Butrint National Park

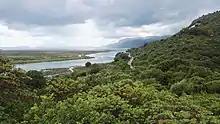
Typical habitat along Lake Butrint and Vivari Channel

The Butrint National Park was established with ordinance number 82 on 2 March 2000 in order to preserve the natural ecosystems and landscapes along with their plant and animal communities and habitats and the cultural heritage as well. The park's territory was expanded several times until it reached its current area, recently in 2005. It is managed by a directorate subordinated to the Ministry of Environment of Albania based in Sarandë. The park became an important centre of cultural management and a great example how to manage this heritage. With the support of Albanian institutions, Butrint Foundation, World Bank and UNESCO, the situation was improved to the point, that UNESCO removed the site from the World Heritage Sites in Danger list in 2005. The park was founded by the Ministry of Culture in partnership with UNESCO, ICCROM and ICOMOS. The underlying intention was to create a sustainable cultural heritage resource involving local communities and national institutions to serve as a model for other parks around the country.